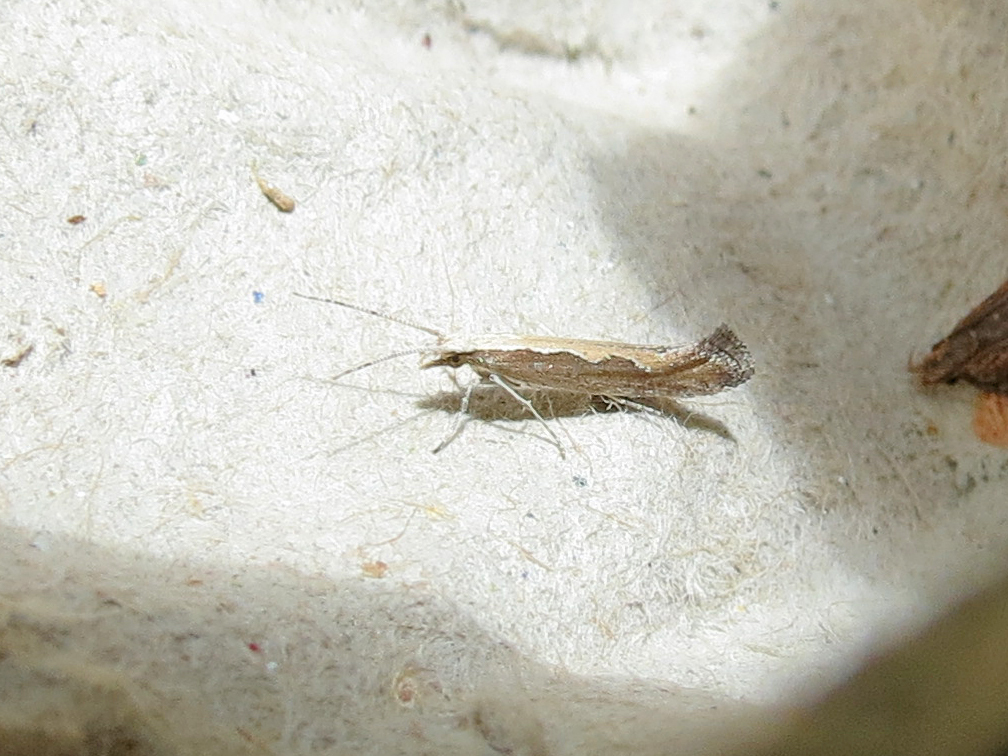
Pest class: diamondback_moth